TMEM101

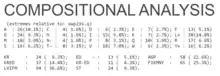
Amino acid compositional analysis (SAPS)

Isoform a of the TMEM101 protein has a predicted molecular weight of about 29 kDa and a theoretical isoelectric point of about 9.6. In terms of amino acid composition, TMEM101 is relatively rich in the hydrophobic amino acids leucine and tyrosine, and relatively poor in the hydrophilic amino acids asparagine and threonine. It is also relatively poor in the sum of the two negatively charged amino acids, aspartic acid and glutamic acid.